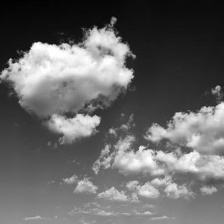
Cloud type: Stratus